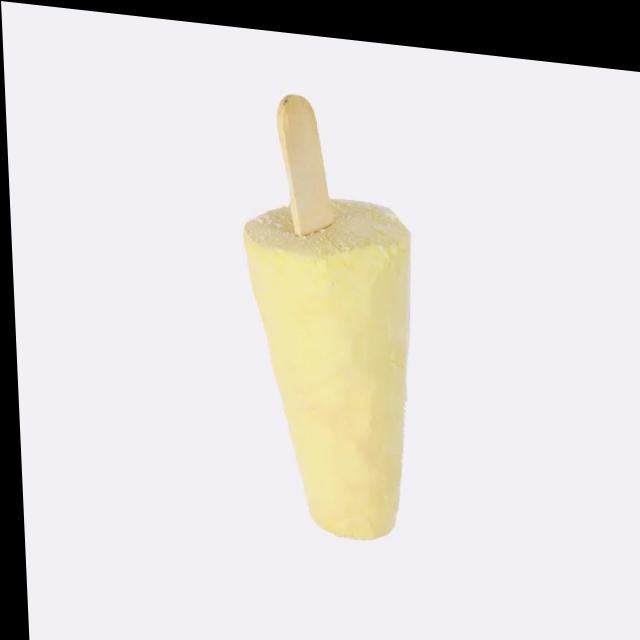
Dish: kulfi